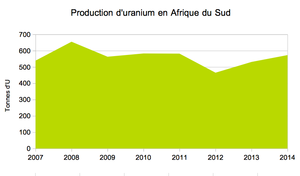
Production en tonnes d'uranium provenant des mines sud-africaines. Source
Le programme nucléaire de l'Afrique du Sud comprend l'utilisation de l'énergie nucléaire et de la médecine nucléaire.